Self-Portrait (Rembrandt, Vienna)

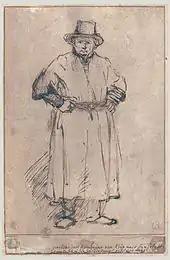
Rembrandt. "Full-Length Self Portrait", c. 1650. Pen and brown ink on brownish paper. The only full-length self-portrait Rembrandt drew on paper, this may have been drawn in preparation for the painted "Self Portrait".

The freely painted clothing includes a brown robe that was most likely casual working attire, secured with a sash, over a black doublet with an upturned collar. A drawing from c. 1650 shows Rembrandt in much the same pose and attire, and features an inscription, though not by the artist's hand, stating that these were the artist's studio clothes. In the drawing Rembrandt is seen wearing a top hat, while in the painting he wears a black beret derivative of artists' portraits of the 16th century.